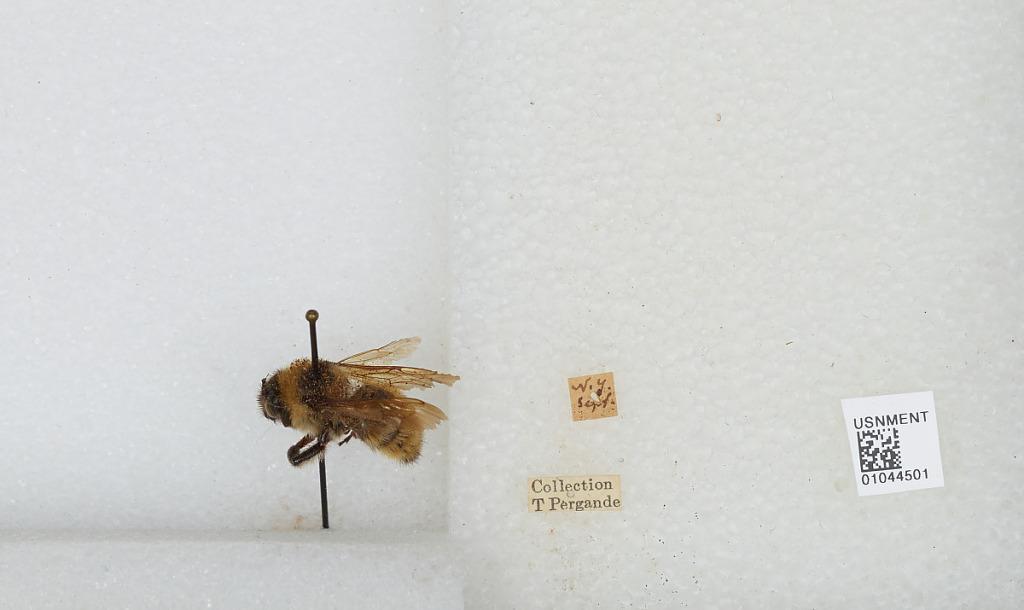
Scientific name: Bombus sp.
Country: United States
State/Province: New York